Thames and Medway Coast Artillery

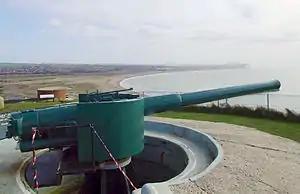
Mk VII 6-inch gun in typical coast defence emplacement, preserved at Newhaven Fort.

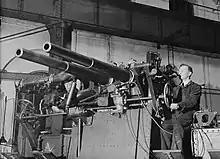
6-pounder Mark I guns in twin coastal artillery mount.

With the danger of invasion after the British Expeditionary Force was evacuated from Dunkirk, the coastal artillery regiments underwent a major reorganisation in the summer of 1940. On 14 July the three T&M heavy batteries were expanded into three complete coast regiments: